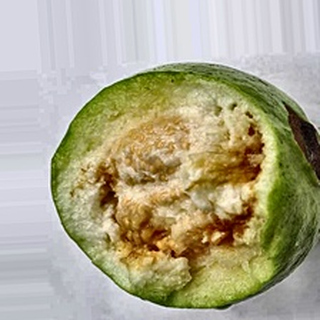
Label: guava_fruit_fly